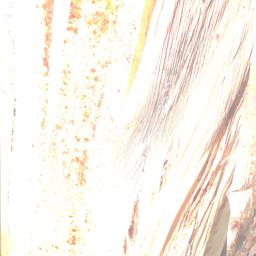
Label: BACTERIAL SOFT ROT